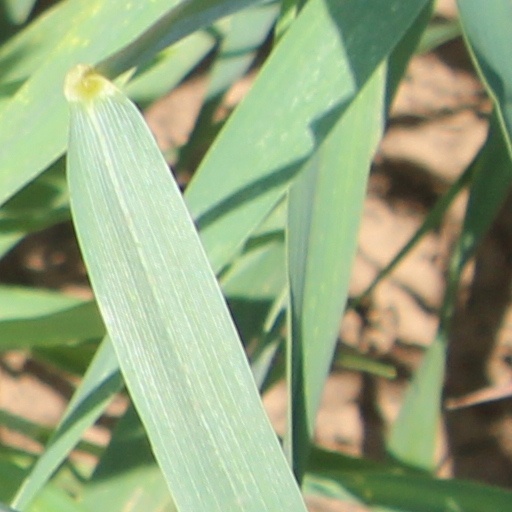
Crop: wheat